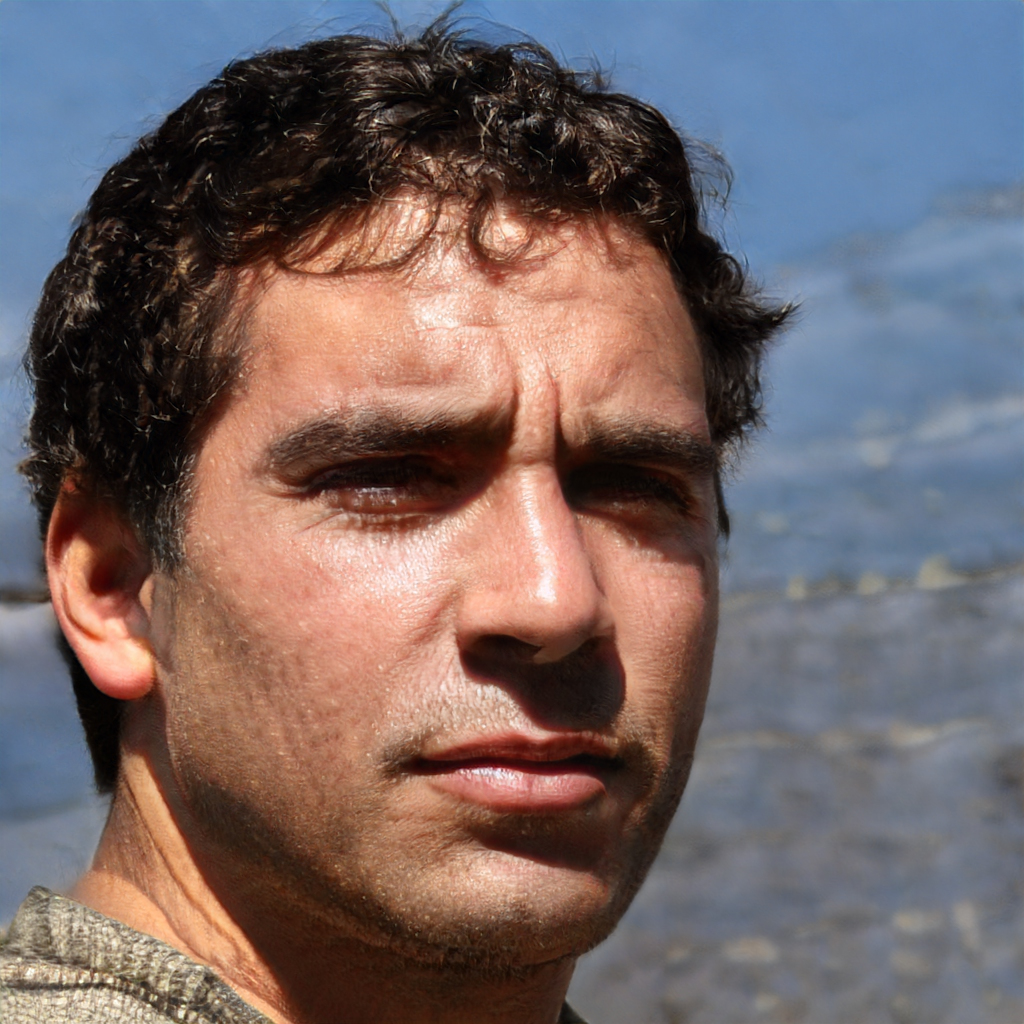
Gender: Male